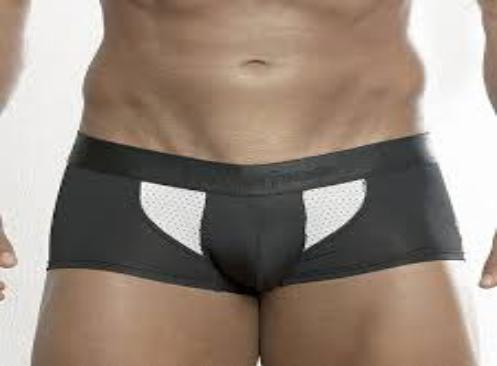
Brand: Intymen
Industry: Clothes